History of India (1947–present)

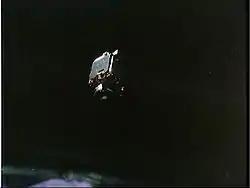
INSAT system is the largest domestic communication system in the Asia–Pacific Region. It is a series of multipurpose geo-stationary satellites launched by ISRO to satisfy the telecommunications, broadcasting, meteorology, and search and rescue operations in India.

India in the first half of the 1970s faced high inflation caused by the 1973 oil crisis which resulted in cost of oil imports to rise substantially, the cost of the Bangladesh war and the refugee resettlement, and food shortages caused by droughts in parts of the country. The economic and social problems caused by high inflation, as well as allegations of corruption against Indira Gandhi and her government, caused increasing political unrest across India during 1973–74. This included the Railway Strike in 1974, the Maoist Naxalite movement, the Bihar student agitations, the United Women's Anti- Price Rise Front in Maharashtra and the Nav Nirman movement in Gujarat.